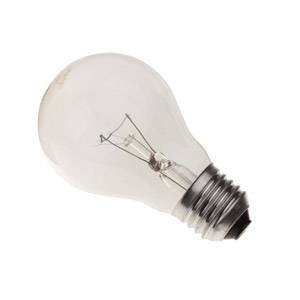
GLS 60w E27/ES 240v Bell Lighting Clear Rough Service Light Bulb - 3000 Hour - 03060
GLS 60w E27/ES 240v Bell Lighting Clear Rough Service Light Bulb - 3000 Hour - 03060
Brand: Bell
Category: Home & Garden > Lighting > Light Bulbs